Isengard and Northern Gondor

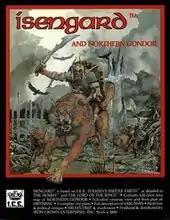

Isengard and Northern Gondor is a 1983 fantasy role-playing game supplement published by Iron Crown Enterprises for "Middle-earth Role Playing".